Andrew Musgrave

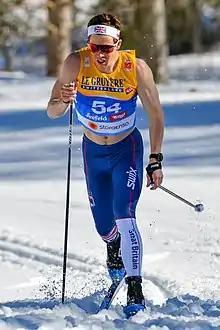
Andrew Musgrave at the 2019 FIS Nordic World Ski Championships in Seefeld

Andrew "Andy" Musgrave (born 6 March 1990) is a British cross-country skier. He has competed in the World Cup since 2008 and represented Great Britain at the 2009, 2011, 2013, 2015, 2017, 2019, 2021, 2023, and 2025 Nordic World Ski Championships and the 2010, 2014, 2018, and 2022 Winter Olympics.